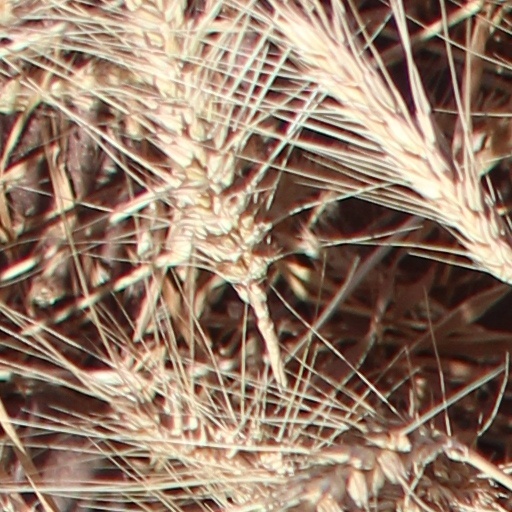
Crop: wheat